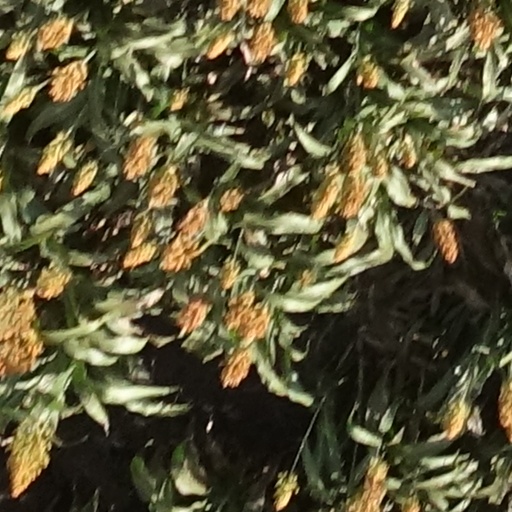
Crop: sorghum